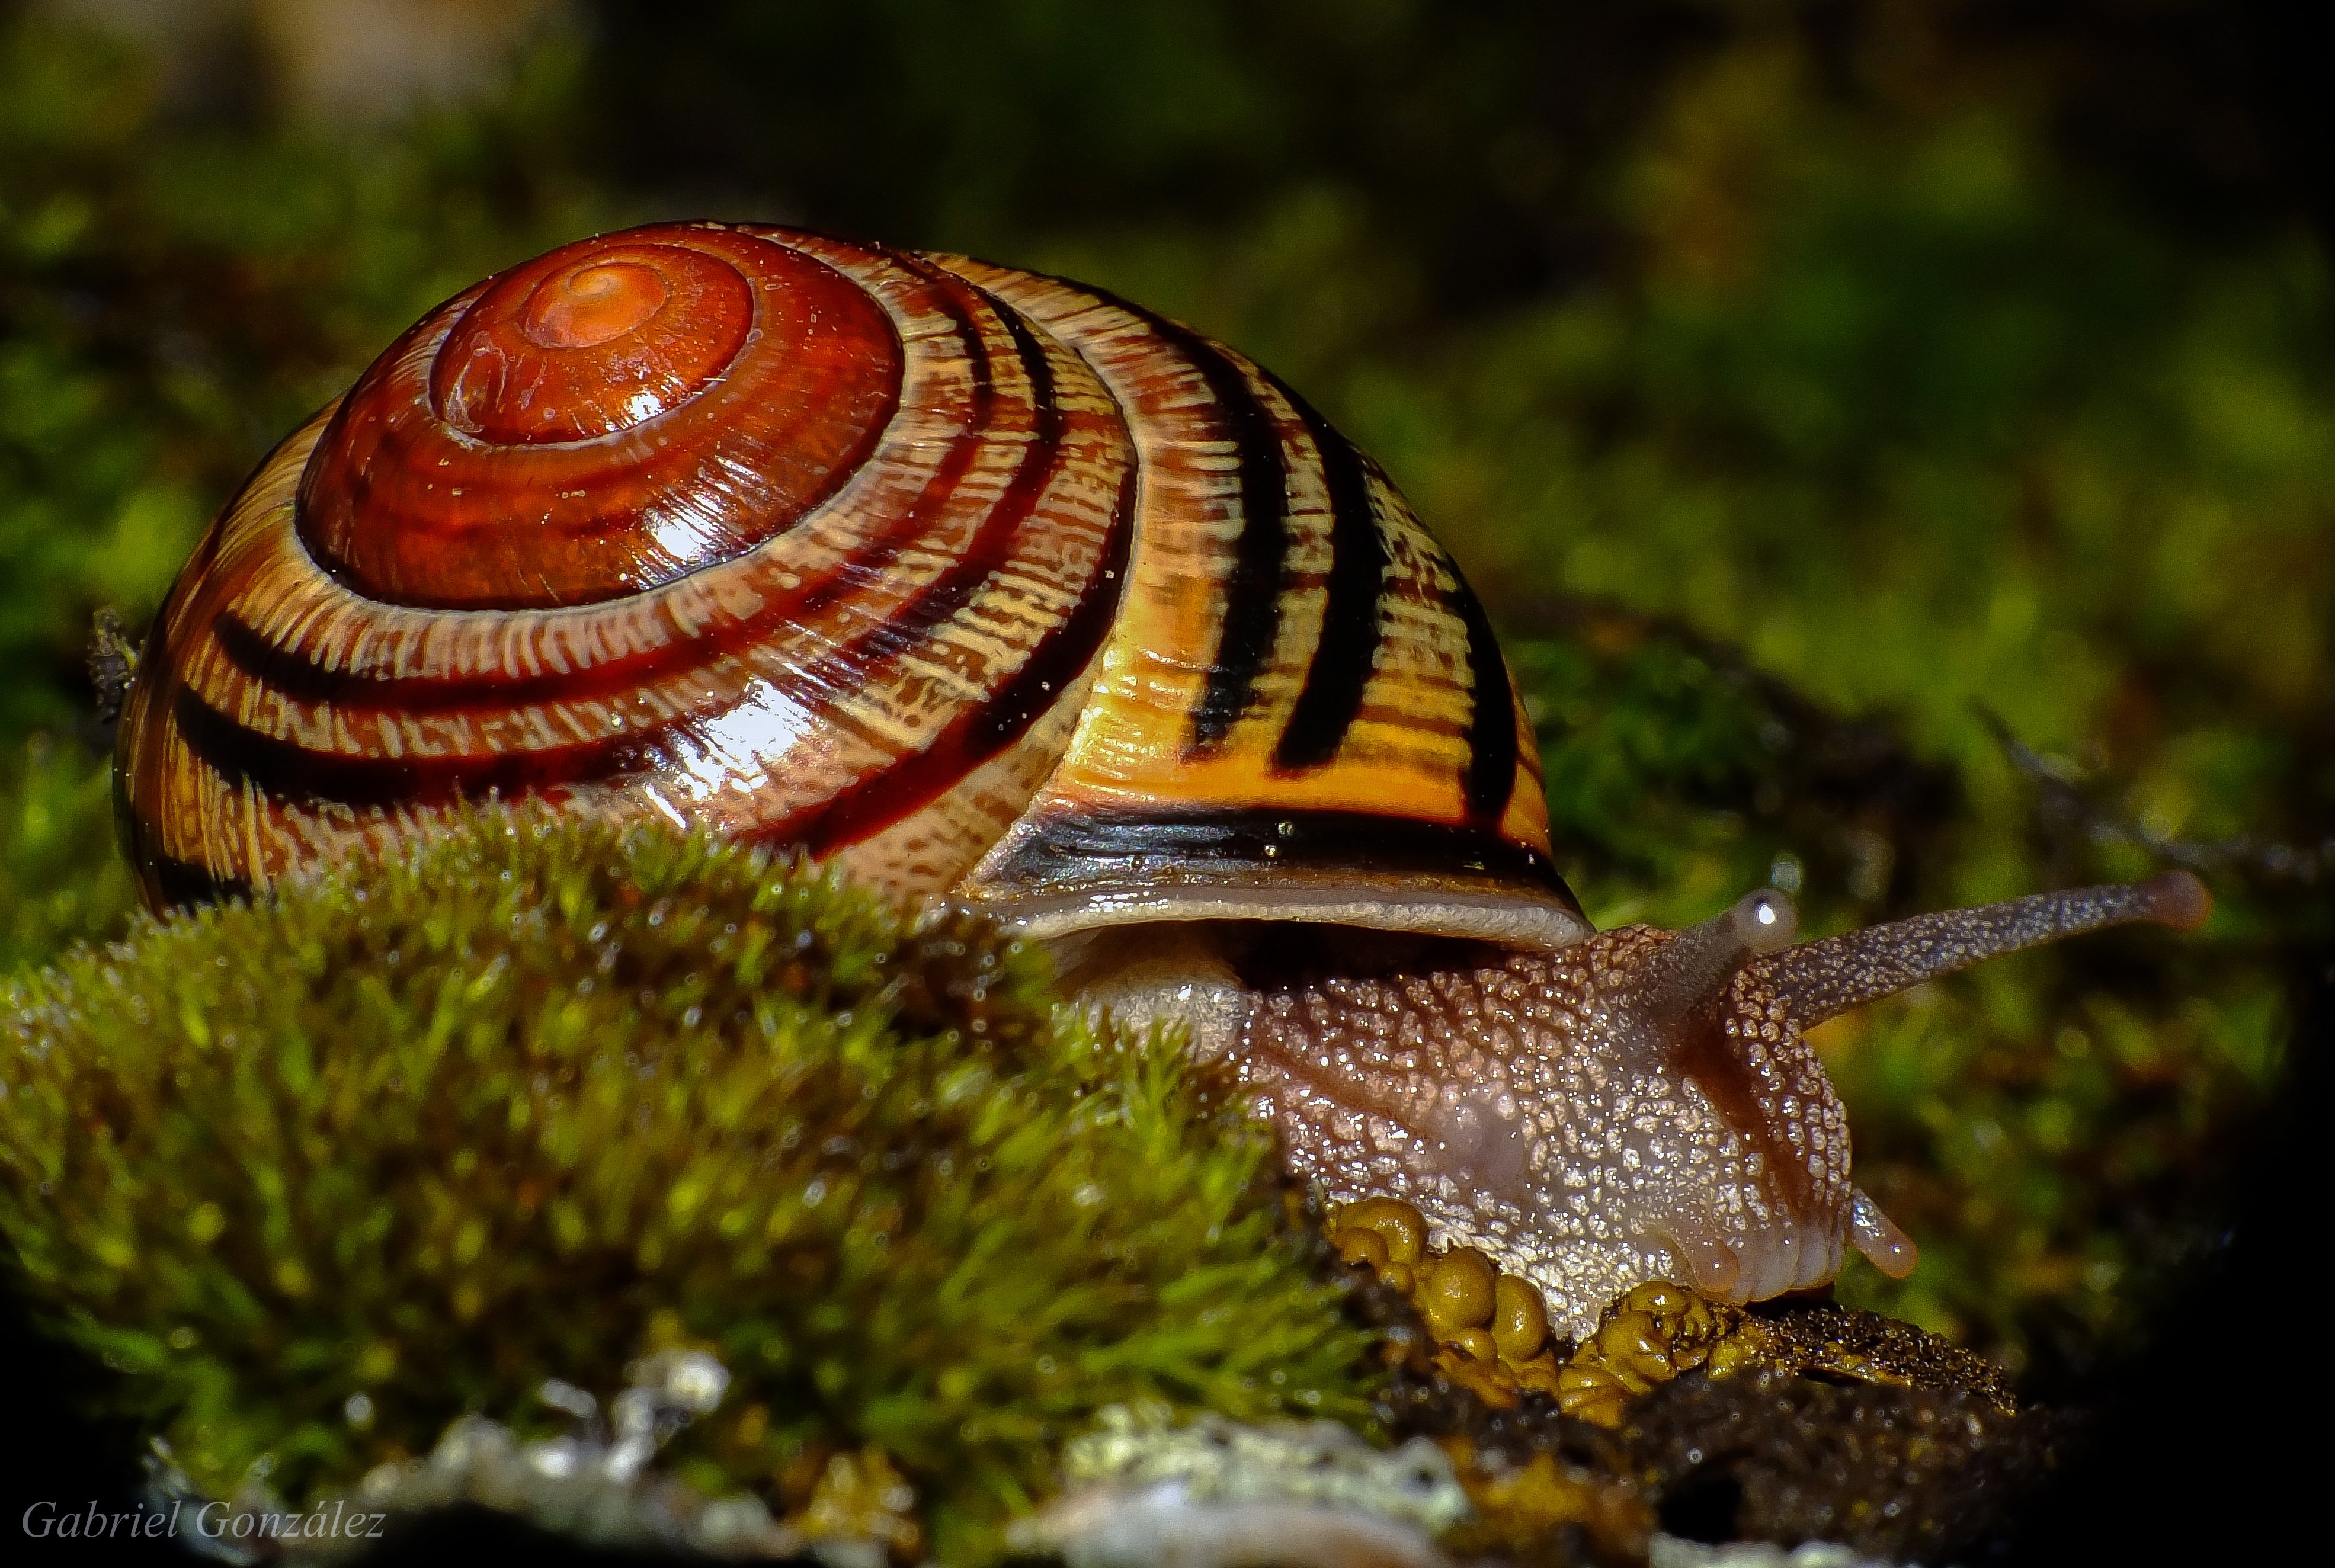
nature, photography, wildlife, macro, fauna, invertebrate, close up, snail, animals, naturaleza, molluscs, ggl1, gaby1, xovesphoto, animales, gphoto, raynox250, fujifilmxs1, schnecken, macro photography, sea snail, marine biology, snails and slugs